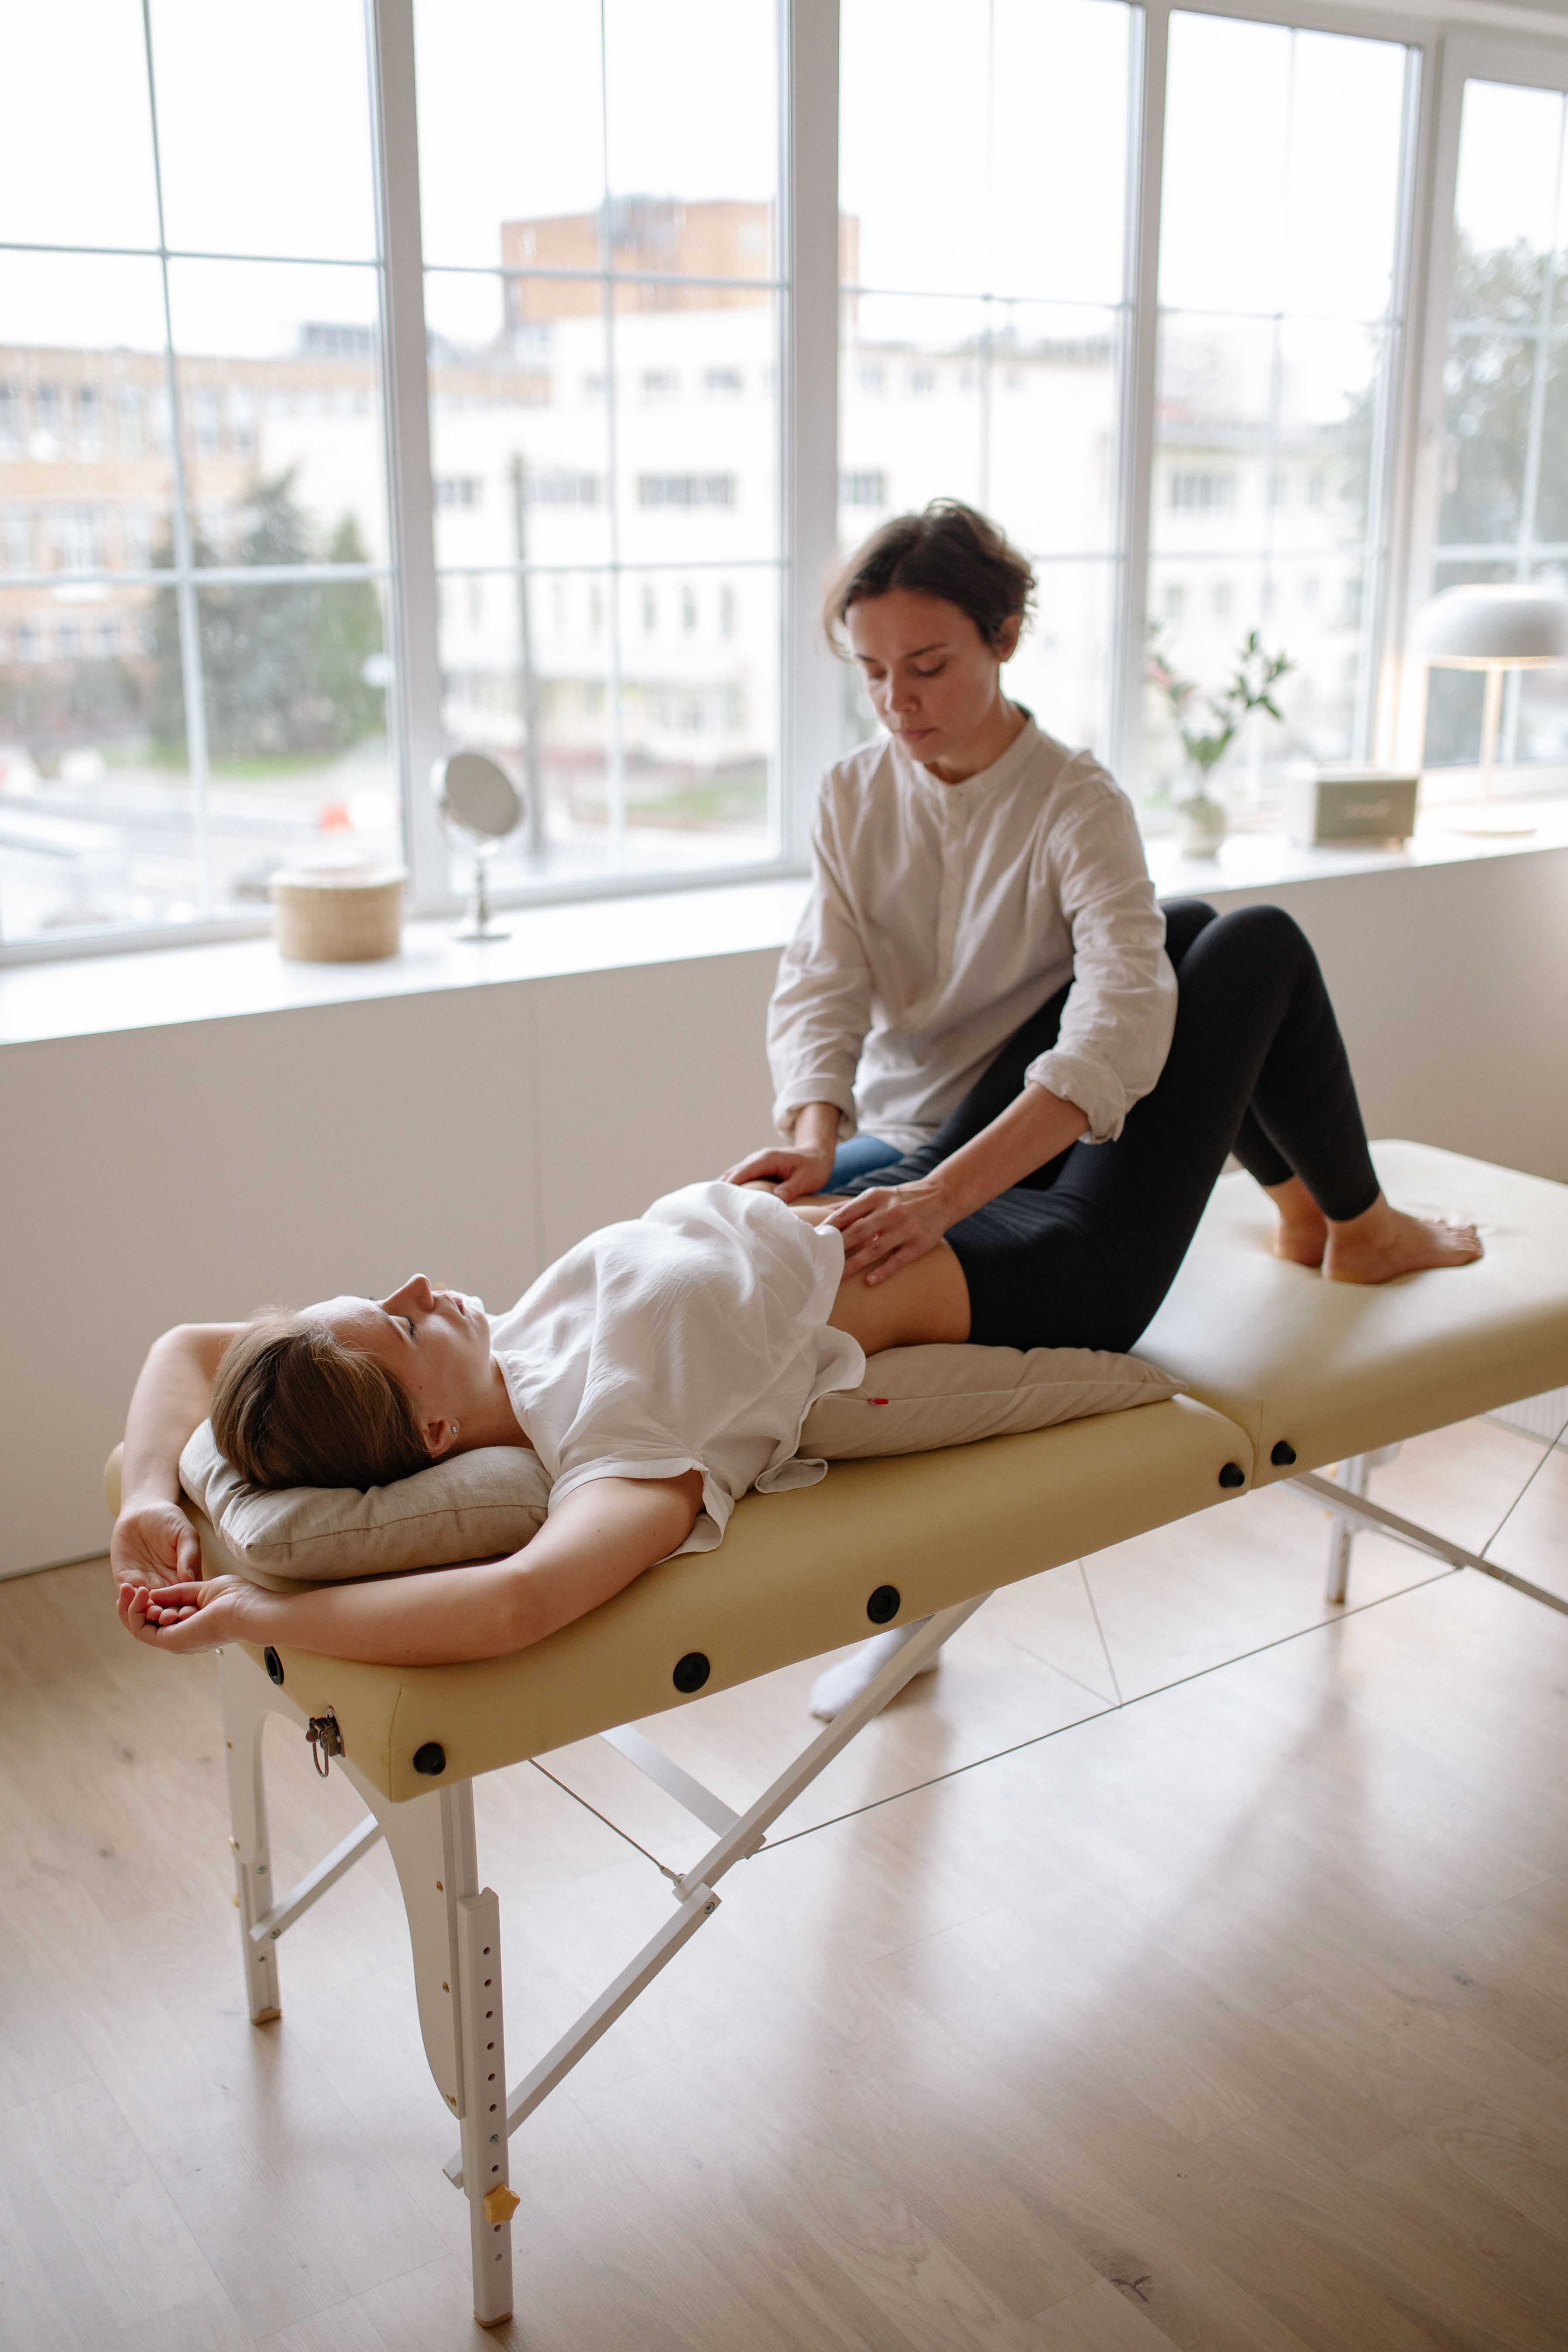
leggings, barefooted, massage table, furniture, floor, comfort, therapy, foot